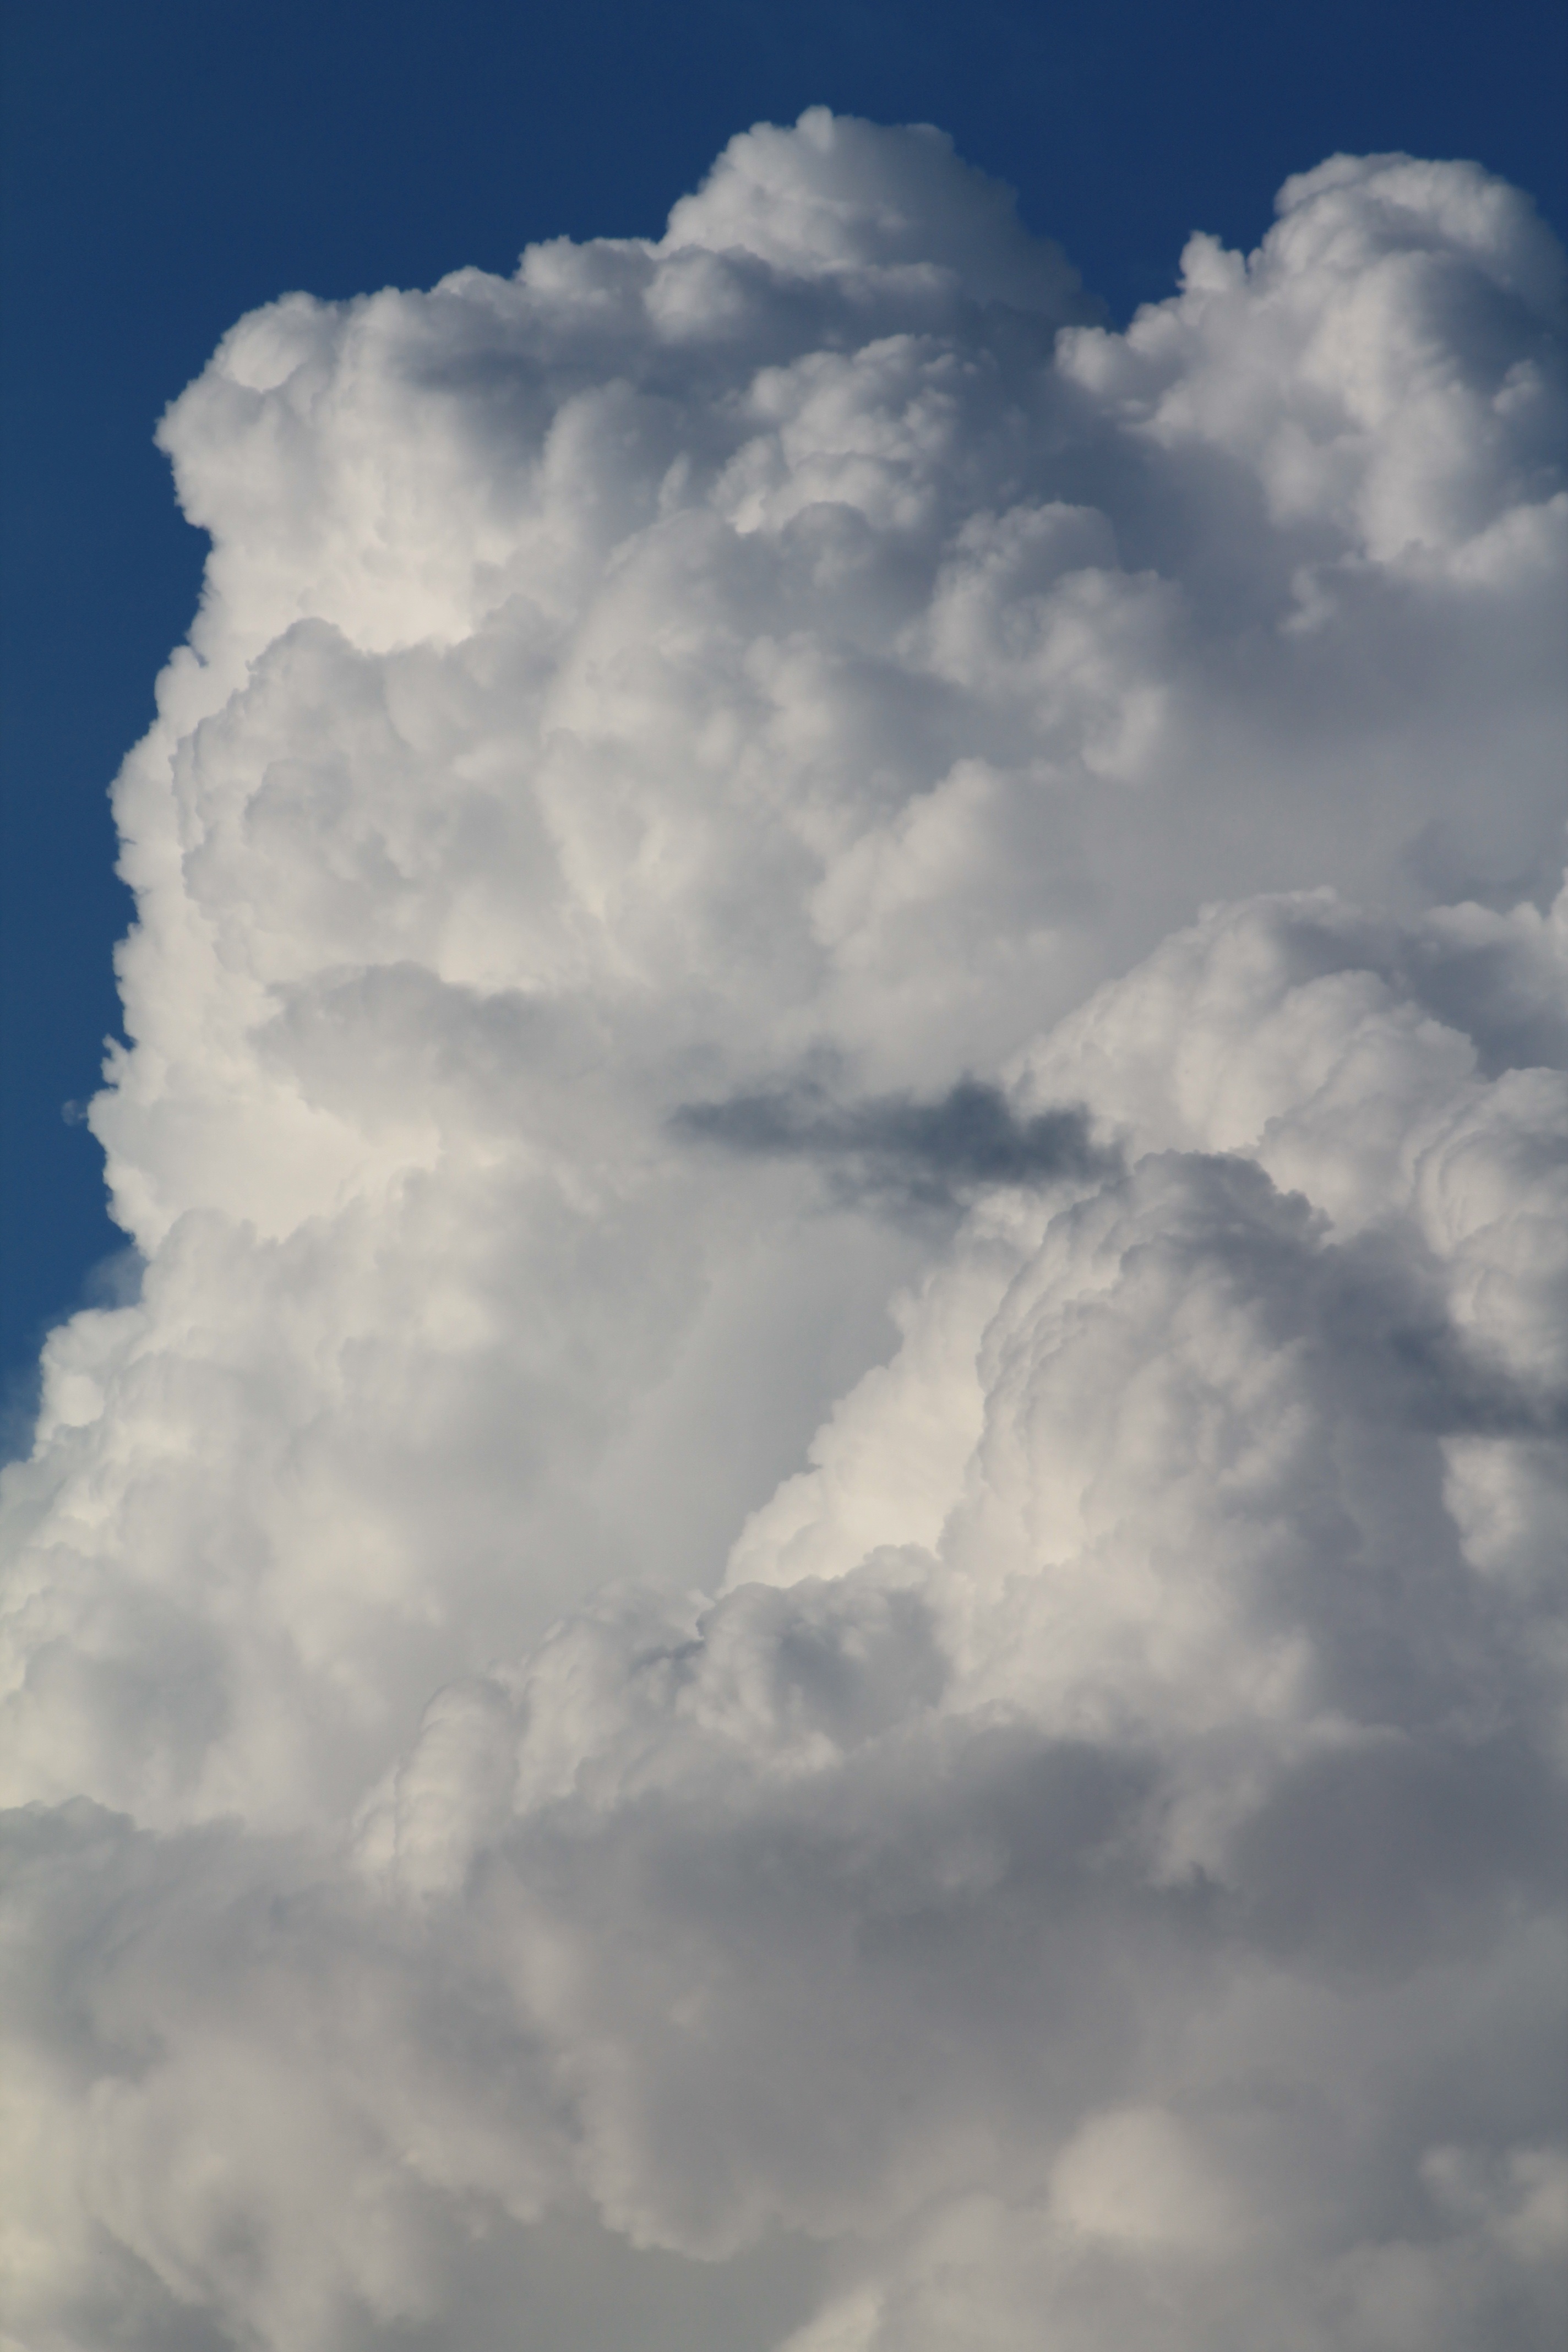
cloud, sky, atmosphere, summer, daytime, weather, cumulus, blue sky, meteorological phenomenon, atmosphere of earth